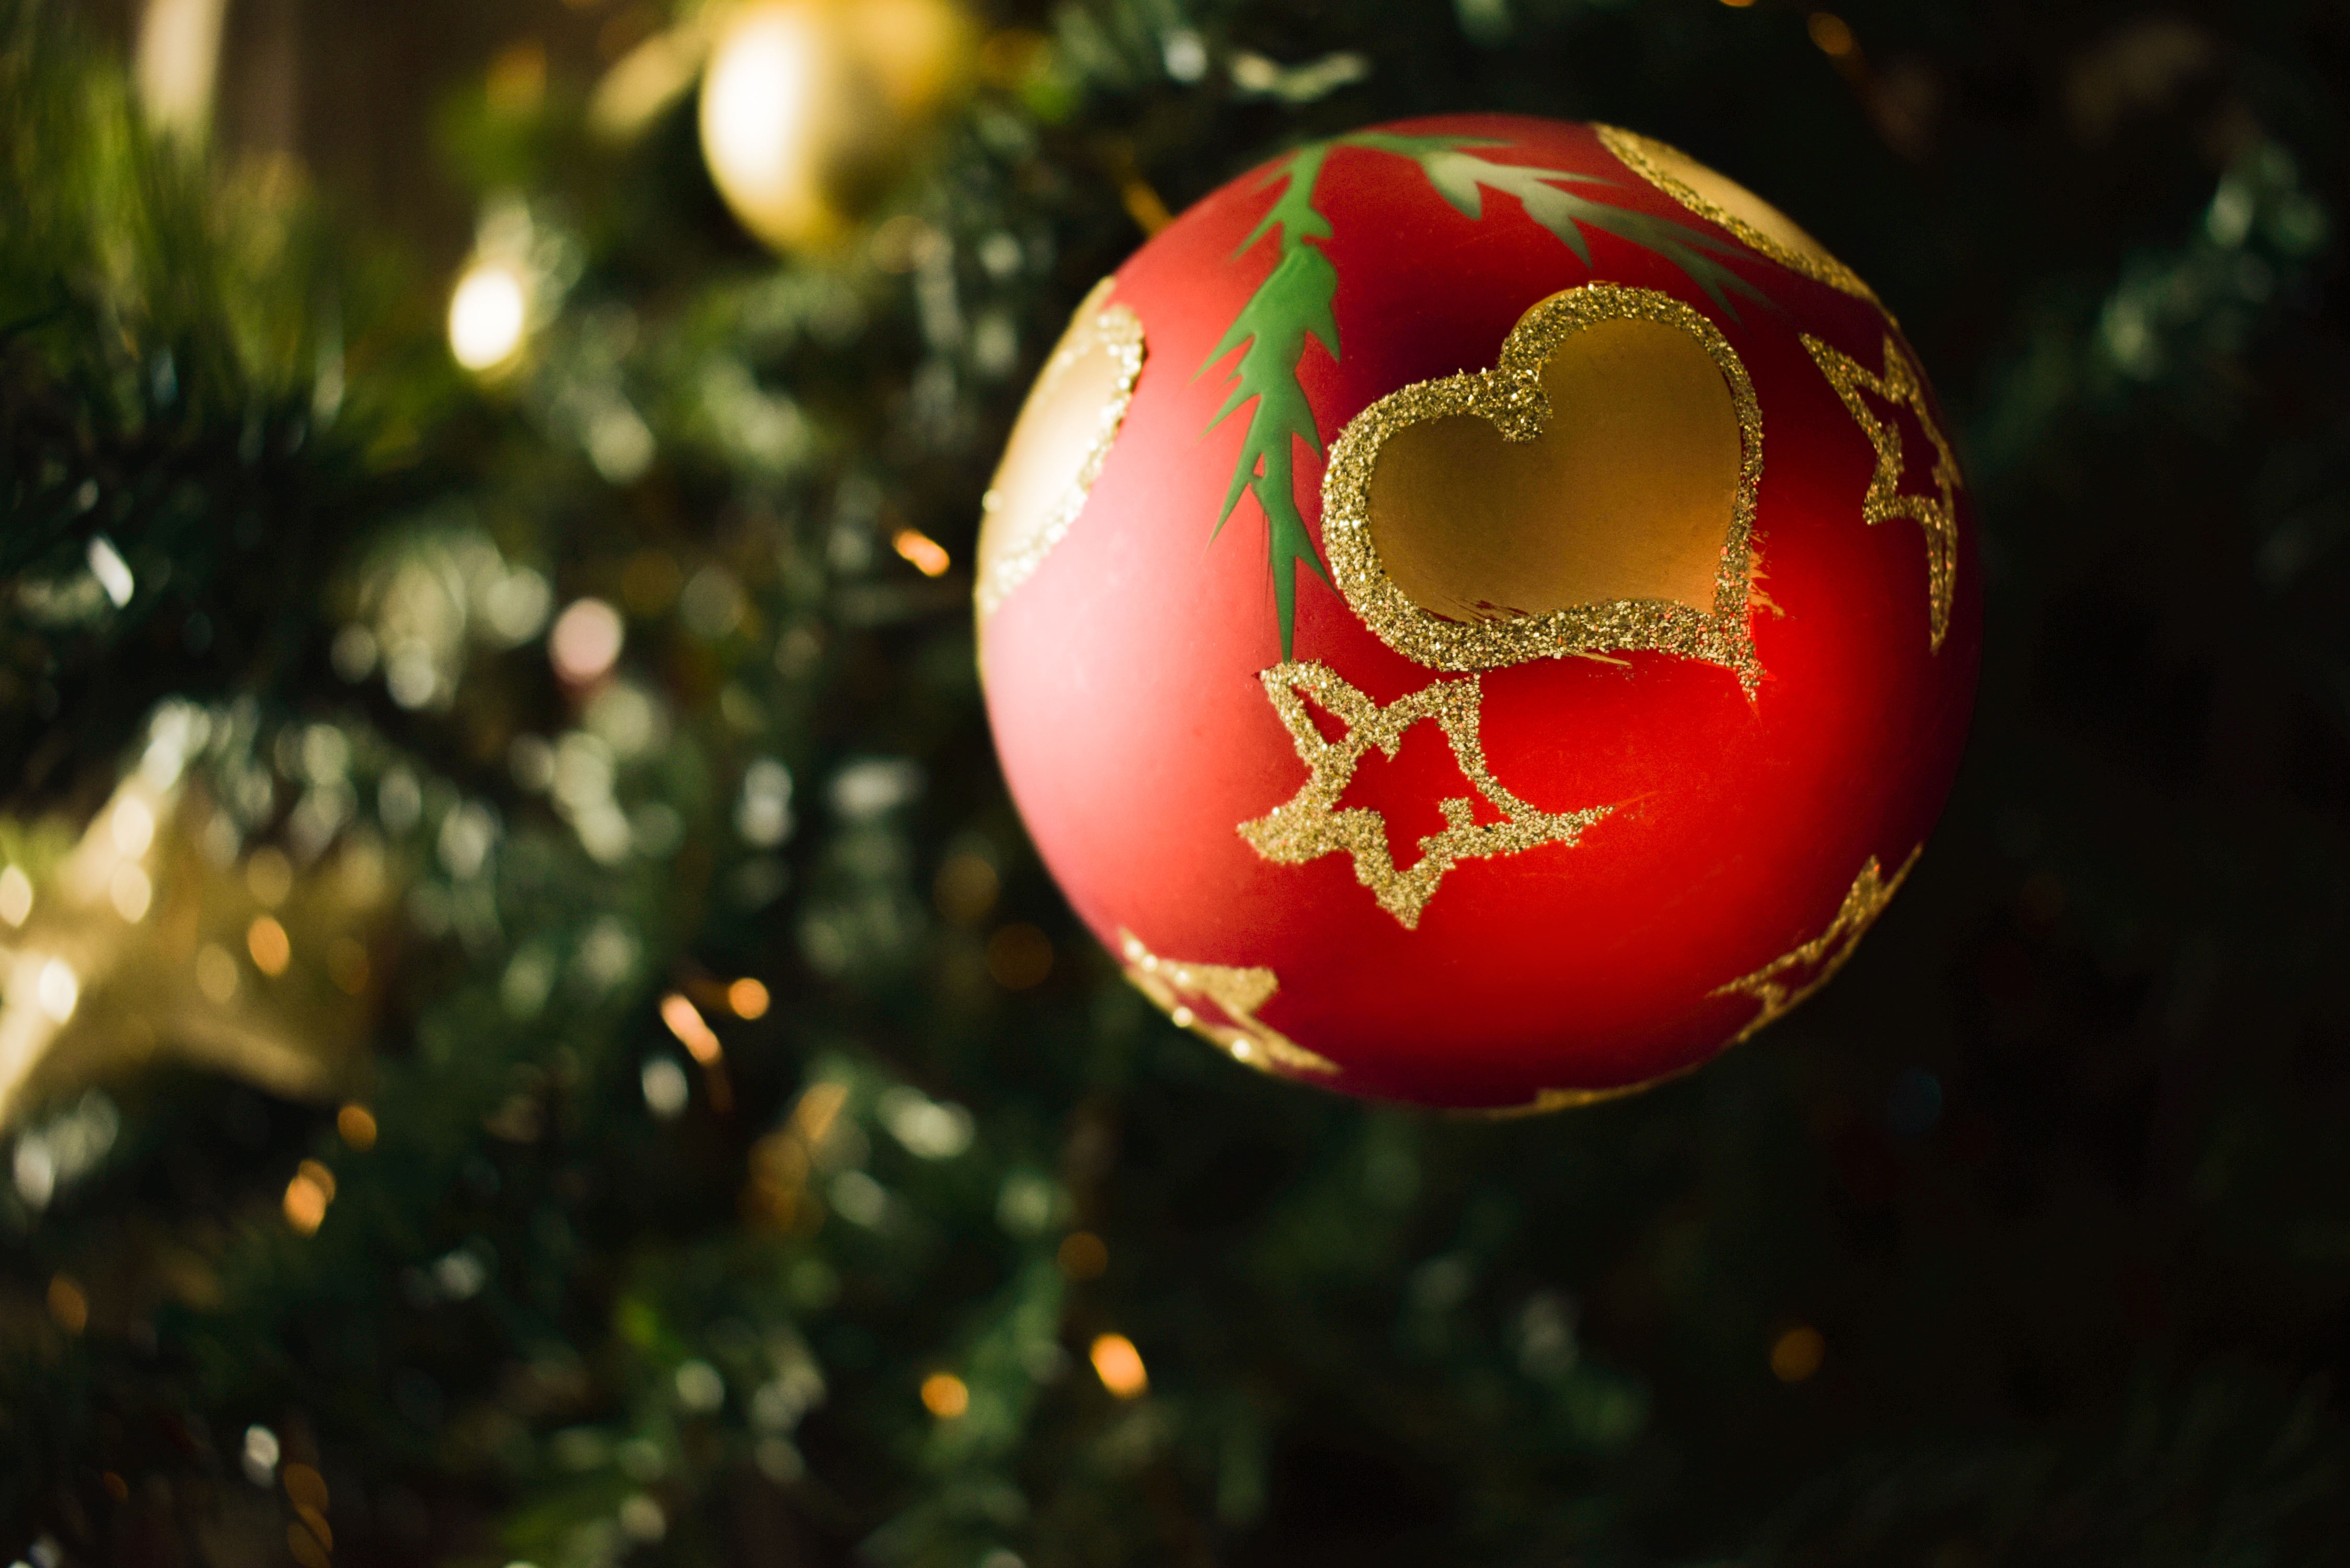
tree, branch, light, flower, red, autumn, holiday, christmas, christmas tree, christmas decoration, macro photography